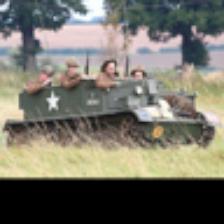
Label: NonHuman